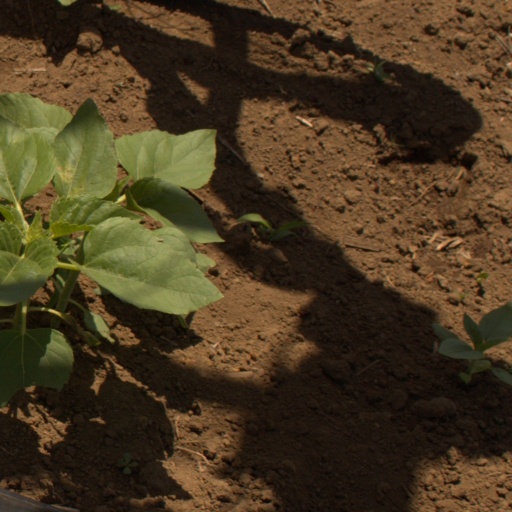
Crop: Jerusalem artichoke